Dwarves in Middle-earth

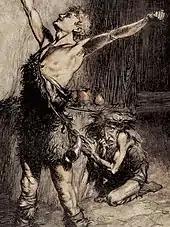
The petty-dwarf Mîm may derive from the shrunken figure of Mime, here shown cowering behind the celebrating Siegfried in Wagner's opera . Illustration by Arthur Rackham, 1911

Each of the Seven Fathers founds one of the seven Dwarf clans. Durin I is the eldest, and the first of his kind to awake in Middle-earth. He awakens in Mount Gundabad, in the northern Misty Mountains, and founds the clan of Longbeards (Durin's Folk); they found the city of Khazad-dûm below the Misty Mountains, and later realms in the Grey Mountains and Erebor (the Lonely Mountain). Two others lie in sleep in the north of the "Ered Luin" (Blue Mountains), and they found the lines of the Broadbeams and the Firebeards. The remaining four clans, the Ironfists, Stiffbeards, Blacklocks, and Stonefoots come from the East. After the end of the First Age, the Dwarves spoken of are almost exclusively of Durin's line.